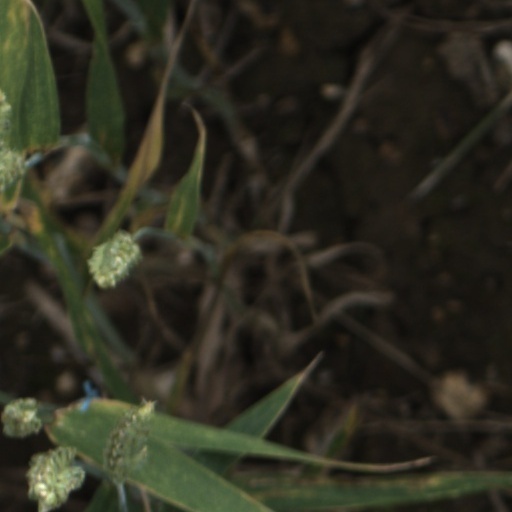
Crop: wheat